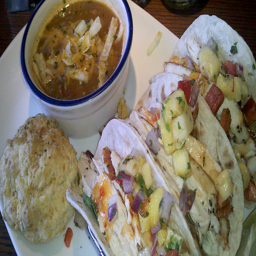
Different foods side by side on a single plate.
Fish tacos, a cup of tortilla sop and a biscuit on a white platter.
A white plate topped with tacos and a cup of beans next to rice.
Dinner is served in a tray on the table.
A plate of tacos, beans, and a roll.